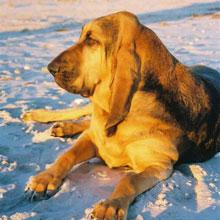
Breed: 207-n000044-bloodhound